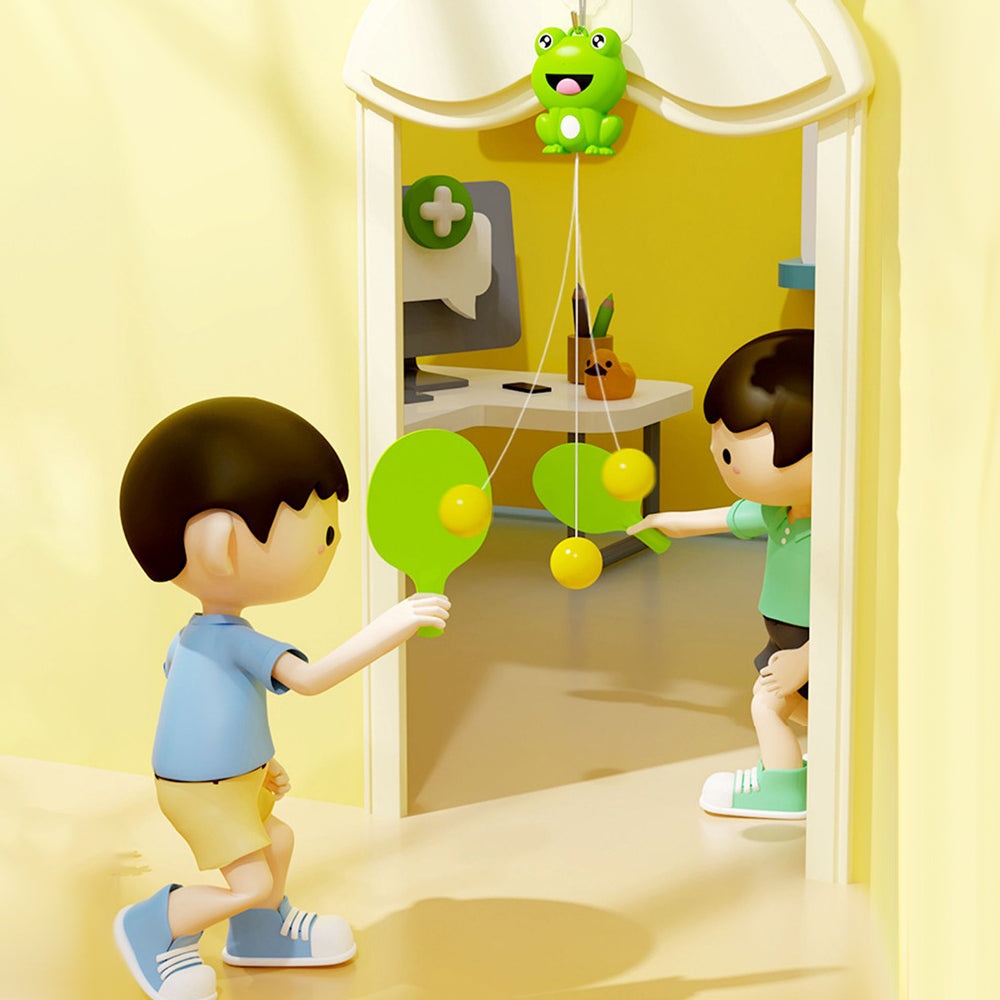
Tischtennis-Trainer-Set zum Aufhängen für den Innenbereich
Der hängende Ping-Pong-Trainer-Rebound ist ein sehr nützliches Produkt zum Trainieren. Es kann Kindern helfen, sich vom Fernseher und nutzlosen elektromagnetischen Spielen fernzuhalten. Es hilft auch der ganzen Familie, zu Hause gemeinsam zu trainieren. Viel Spaß mit Ihrem Team. 😆😆😆 Das Tischtennis-Selbsttraining erfüllt die Bedürfnisse unterschiedlicher Körpergrößen. Auch ohne Tisch können Sie jederzeit und überall Tischtennis spielen. Die Höhe ist verstellbar, sodass Erwachsene und Kinder spielen können. EIGENSCHAFTEN ✦ Trainieren Sie die Körperkoordination Der Suspended Ball Trainer trainiert Ihre Fangfähigkeiten sowie Reflexe und die Auge-Hand-Koordination. Er ist ein sehr nützliches Produkt zum Trainieren und kann Kindern helfen, sich vom Fernseher fernzuhalten. ✦ Materialsicherheit hat Priorität Dieser hängende Tischtennistrainer für den Innenbereich besteht aus umweltfreundlichem PVC-Material, ist sehr sicher und kann bedenkenlos verwendet werden. Beginnen Sie Ihre Tischtennisreise jederzeit und überall. ✦Tolles Geschenk Unsere Hüpfballspielzeuge können auch als sehr anständige Geschenke für Kindergeburtstage, Weihnachts- oder Familienfeiern oder andere wichtige Anlässe verwendet werden. ✦ Schnelle Anpassung Dieses Indoor-Hängespielzeug kann die Schnurlänge durch Drücken und Drehen schnell anpassen, sodass Sie ohne Einschränkungen durch den Veranstaltungsort üben können. ✦Dieser tragbare Tischtennistrainer mit elastischem flexiblem Schaft benötigt keinen Tisch, geeignet für Anfänger; Es ist einfach zu installieren und zu verwenden und der beste Trainer für das Training. Es ist in zwei Ausführungen erhältlich und verfügt über äußerst praktische Installationstipps. SPEZIFIKATIONEN Material: ABS Formen: Kaninchen ,Frosch Seillänge: einstellbar Kann drinnen und draußen gespielt werden PACKUNG: 1* Tischtennis-Trainer-Set zum Aufhängen für den Innenbereich+3*/5 *Tischtennisbälle+2* Tischtennisschläger HINWEIS Bitte erlauben Sie aufgrund manueller Messungen leichte Messabweichungen. Aufgrund der unterschiedlichen Anzeige- und Lichteffekte kann die tatsächliche Farbe des Artikels geringfügig von der auf dem Bild angezeigten Farbe abweichen.
Brand: genieskauf
Category: Sporting Goods > Indoor Games > Ping Pong > Ping Pong Robots